Dassault nEUROn

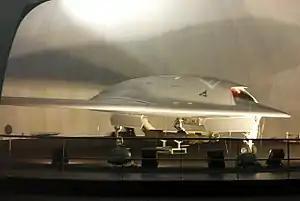
nEUROn at Paris Air Show 2013

The Dassault nEUROn is an experimental unmanned combat aerial vehicle (UCAV) being developed with international cooperation, led by the French company Dassault Aviation. Countries involved in this project include France, Greece, Italy, Spain, Sweden and Switzerland. The design goal is to create a stealthy, autonomous UAV that can function in medium-to-high threat combat zones.